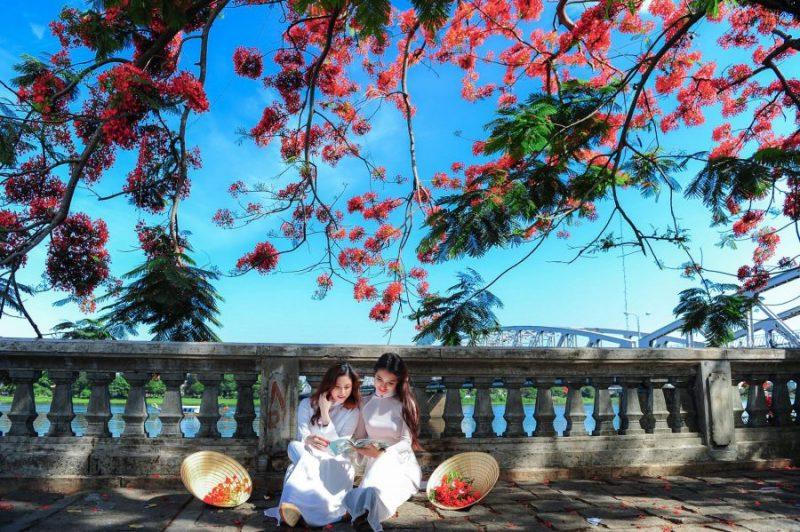
hai bạn nữ này đang ngồi ở bên một bờ sông, dưới một cây phượng